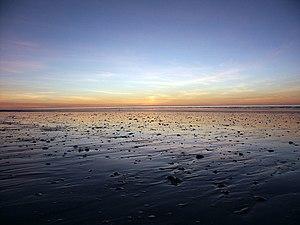
Cet article recense les zones humides d'Australie concernées par la convention de Ramsar.
La Eighty Mile Beach est une plage australienne située sur la côte nord-ouest de l'Australie-Occidentale. Longue d'environ 220 kilomètres, cette plage est située à la rencontre entre le Grand Désert de Sable et l'océan Indien. Ce site est réputé pour le grand nombre d'oiseaux limicoles qui s'y installent de manière saisonnière.
L'Australie-Occidentale est le plus vaste État d'Australie qui avec 2 645 615 km² représente environ un tiers de la superficie de l'île principale. Occupant tout l'ouest du pays, il est bordé à l'ouest et au nord par l'océan Indien, à l'est par le Territoire du Nord et l'Australie-Méridionale et au sud par la Grande Baie australienne.